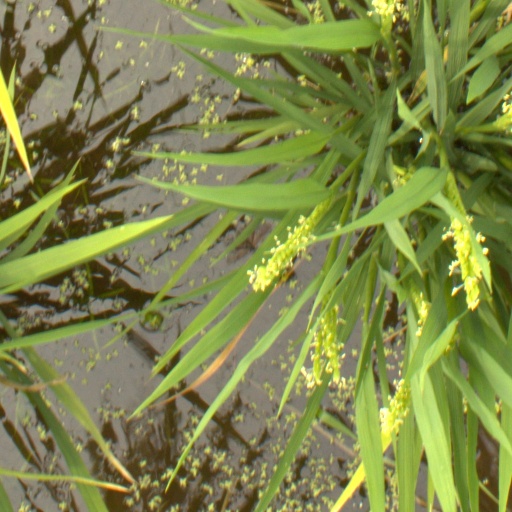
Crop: rice